Transport in China

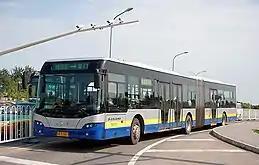
Beijing BRT Line 1. Note the doors on the left-hand side of the bus -- the BRT line uses central island platforms for most of its route.

A number of BRT systems started operating in China, including the high capacity Guangzhou BRT. More than 30 projects are being implemented or studied in China in some big cities. In 2018, 99% of all electric buses globally were registered in the People's Republic of China.